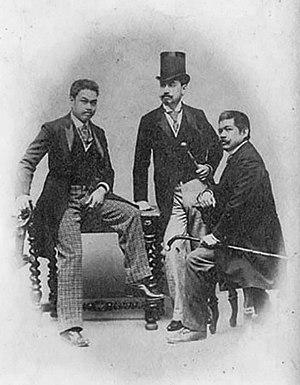
Antonio Narciso Luna de San Pedro y Novicio Ancheta en espagnol : [anˈtonjo ˈluna], né le 29 octobre 1866 et mort le 5 juin 1899, est un général de l'armée philippine qui a combattu dans la guerre américano-philippine.